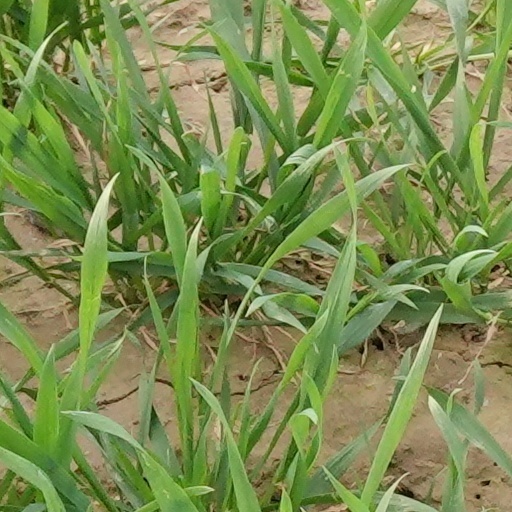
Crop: wheat